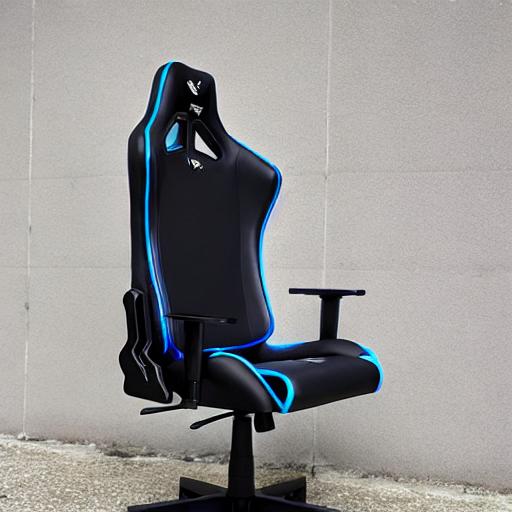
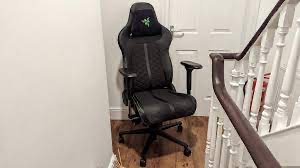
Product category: items_chair
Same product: no